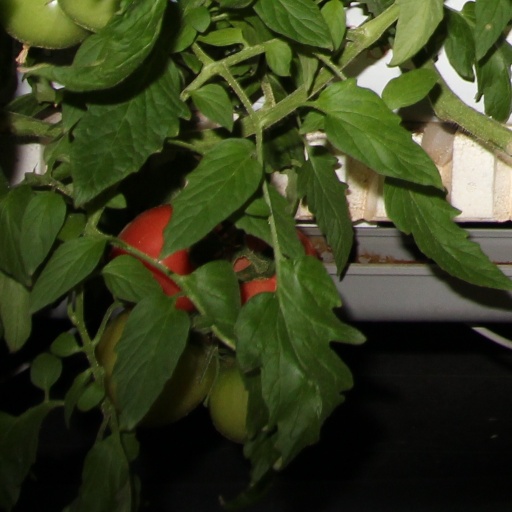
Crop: tomato